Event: Nepal Earthquake
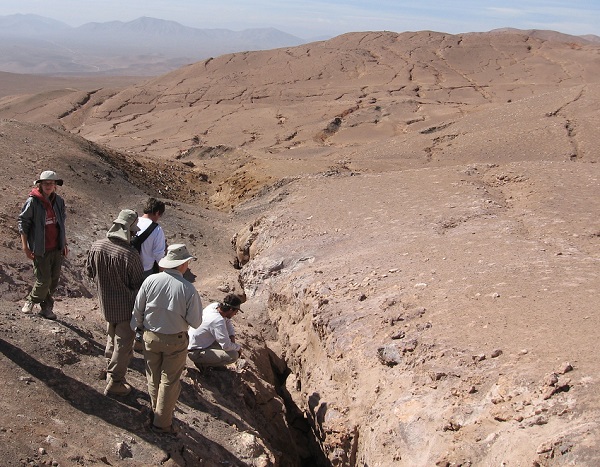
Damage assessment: no_damage